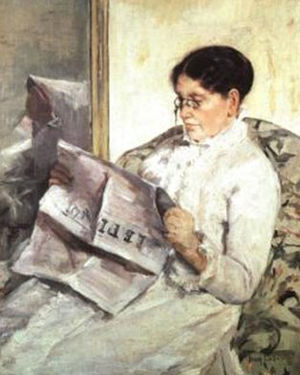
Mary Cassatt / Feministiske synspunkter og "New Woman"
Læsning af "Le Figaro" af Mary Cassatt (1878). I fru Eric de Spoelberchs samling, Haverford, Pennsylvania, USA.
Mary Stevenson Cassatt var en amerikansk maler og grafiker, der levede det meste af sit voksenliv i Frankrig. Her var hun ven med Edgar Degas, og hun udstillede sammen med impressionisterne. Nogle af hendes centrale motiver var kvinder i private eller sociale sammenhænge, heriblandt især af det nære forhold mellem mor og barn.